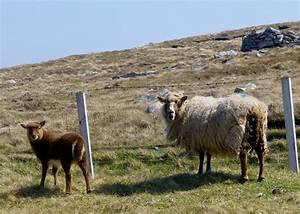
Label: pecora